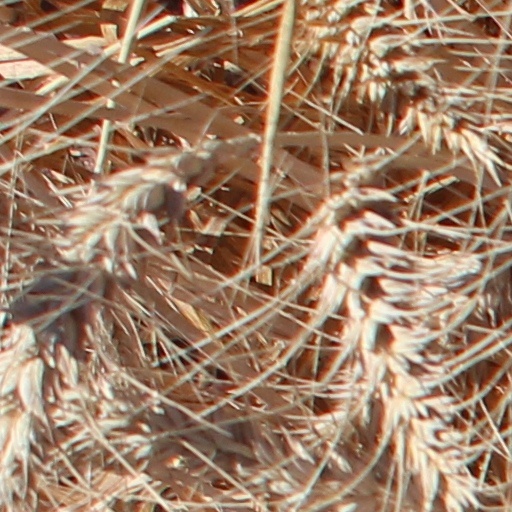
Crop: wheat